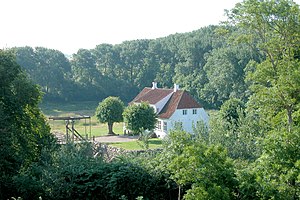
Søbygård (Ærø Kommune)
Hovedbygningen med vindebroen og voldgraven
Søbygaard er en herregård nær Søby, Søby Sogn, Ærø Herred på Ærø, bygget i 1580 som jagtslot af hertug Hans den yngre.